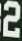
Number: 2